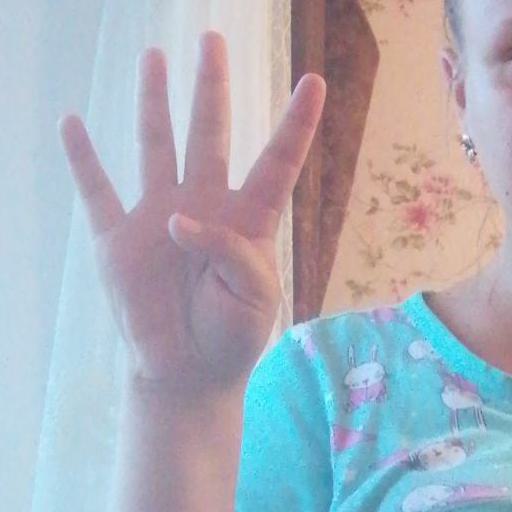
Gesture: four